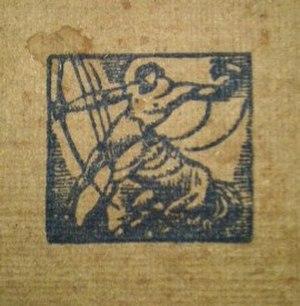
Le Sagittaire est une maison d'édition française fondée en 1919 à Paris et disparue en 1979. Pour certains de ses ouvrages, elle est également référencée comme Éditions Simon Kra, Éditions S. Kra, ou Éditions Kra.